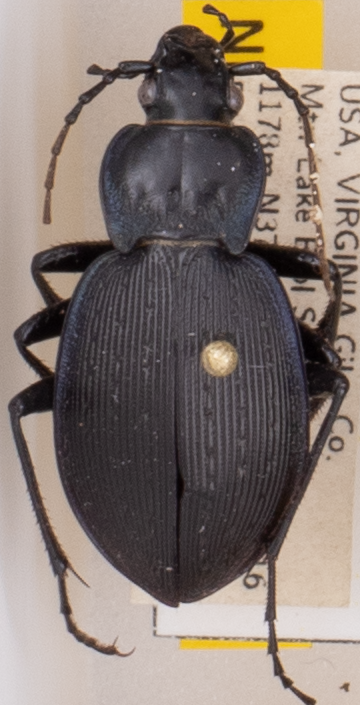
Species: Carabus goryi
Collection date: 2021-05-04
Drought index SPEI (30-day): -0.612
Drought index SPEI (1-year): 1.25
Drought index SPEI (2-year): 1.45